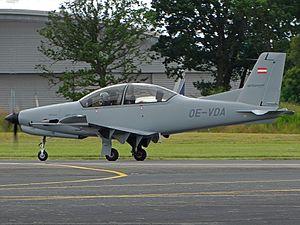
Le Diamond DART-450 est un avion construit par l’avionneur autrichien Diamond Aircraft. Il est destiné à la voltige aérienne, à l'entraînement et à la reconnaissances.